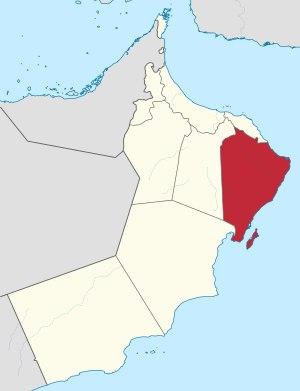
La région d'ach-Charqiya était une région de l'Est du Sultanat d'Oman. Sa capitale était Sour.